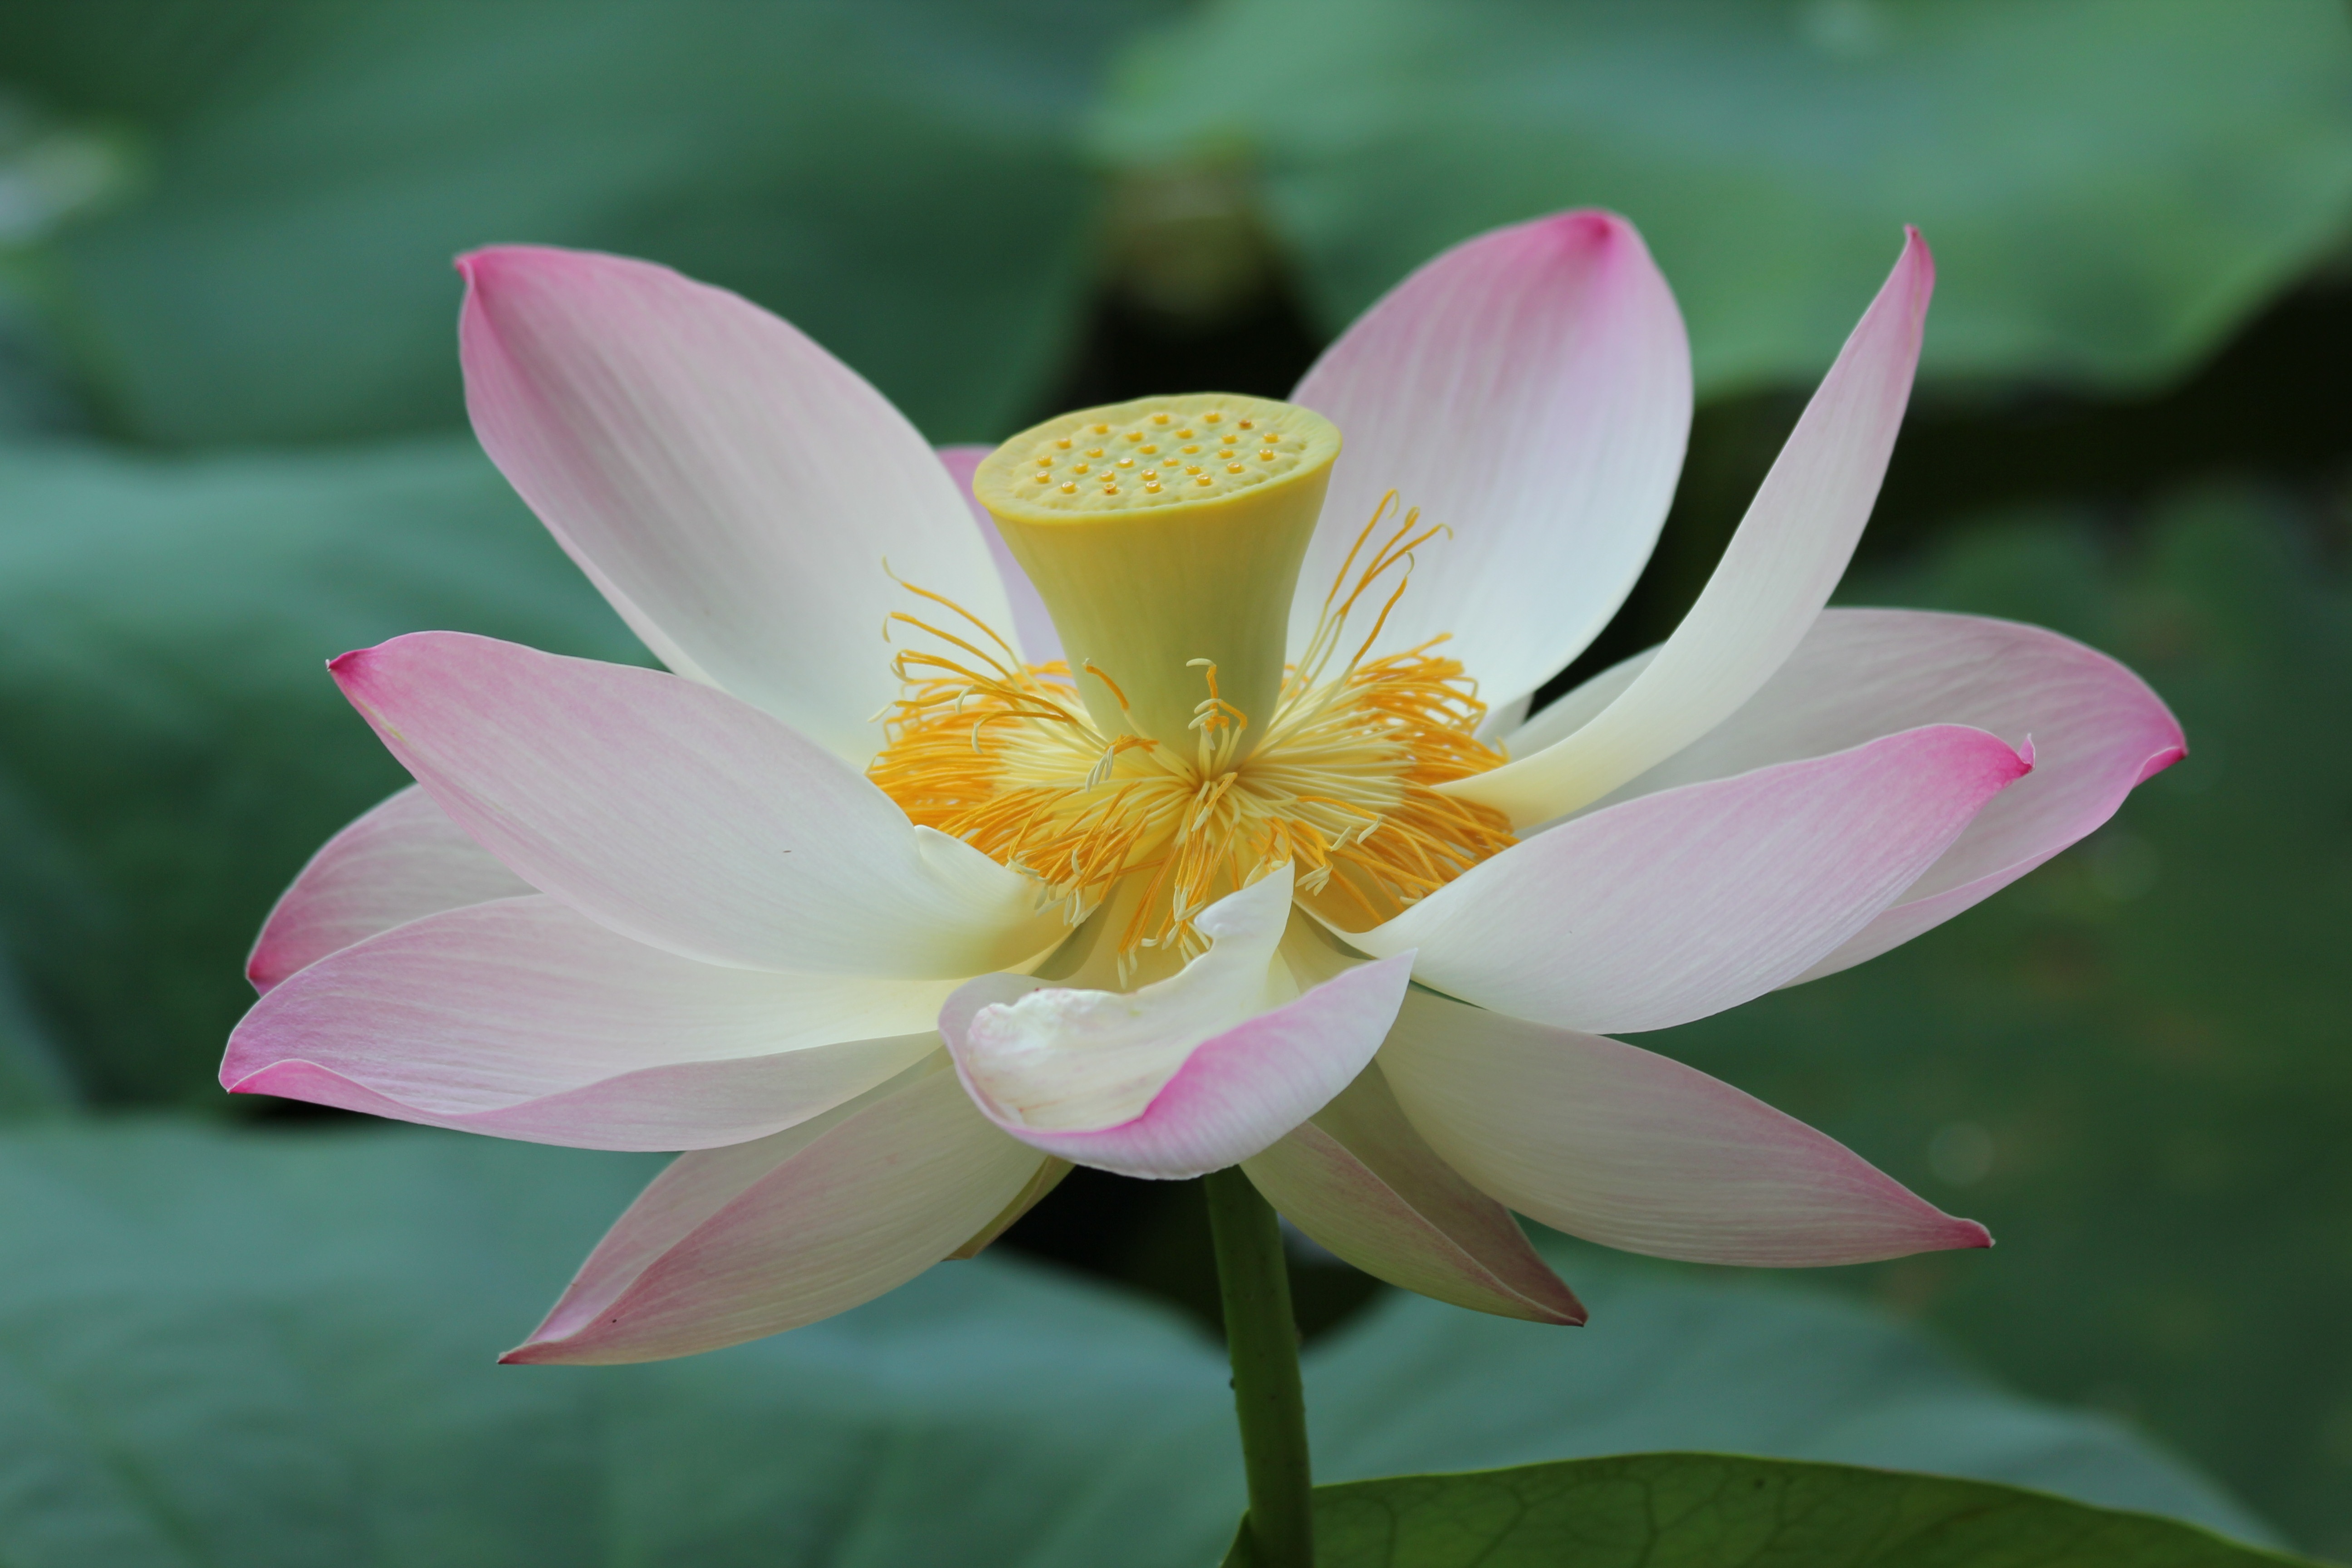
blossom, plant, flower, petal, lake, botany, pink, sacred lotus, aquatic plant, flora, england, lotus, nude, lily, macro photography, flowering plant, city car, land plant, lotus family, proteales